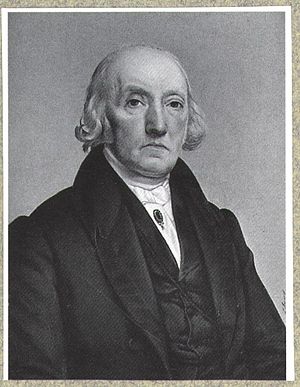
Antoine Bournonville
Antoine Bournonville var en fransk-dansk balletdanser, koreograf og balletmester.